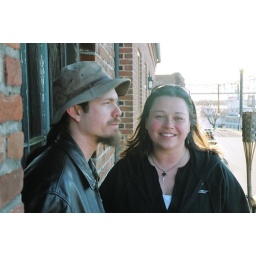
liz and i , enjoy the view from the balcony just above the &amp;quot;under the hill saloon&amp;quot; in natchez , ms.